Cardiff Castle

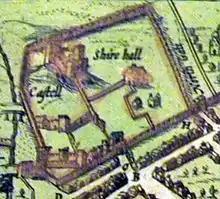
John Speed's depiction of the castle in 1610

Upon Isabel's death in 1217 the castle passed through her sister to Gilbert de Clare, becoming part of the Honour of Clare, a major grouping of estates and fortifications in medieval England. The castle formed the centre of the family's power in South Wales, although the de Clares typically preferred to reside in their castles at Clare and Tonbridge. Gilbert's son, Richard de Clare, 6th Earl of Gloucester, carried out building work at the castle in the late 13th century, constructing the Black Tower that forms part of the southern gateway seen today. On the ground floor the tower contained the Stavell Oged and Stavell Wenn chambers, with three rooms constructed above them. Richard was also probably responsible for rebuilding the northern and eastern walls of the inner bailey in stone. The inner bailey was reached through a gatehouse on the eastern side, protected by two circular towers and later called the Exchequer Gate. The defensive work may have been prompted by the threat posed by the hostile Welsh leader Llywelyn ap Gruffudd, Prince of Wales.